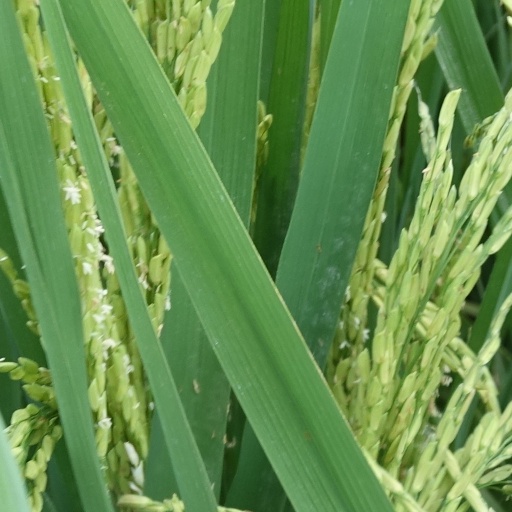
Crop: rice